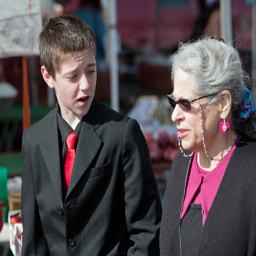
A young boy standing next to an older lady.
A young man dressed in a dark suit talking to an older woman with sunglasses.
a little boy standing next to a older women
A boy who is standing next to and talking to a woman.
a person wearing a suit and tie next to an older woman